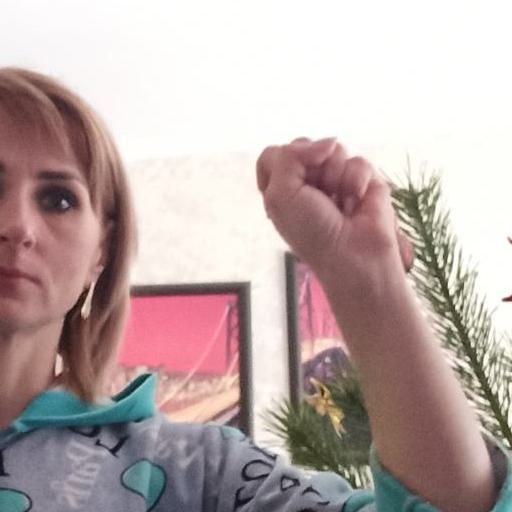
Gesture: fist